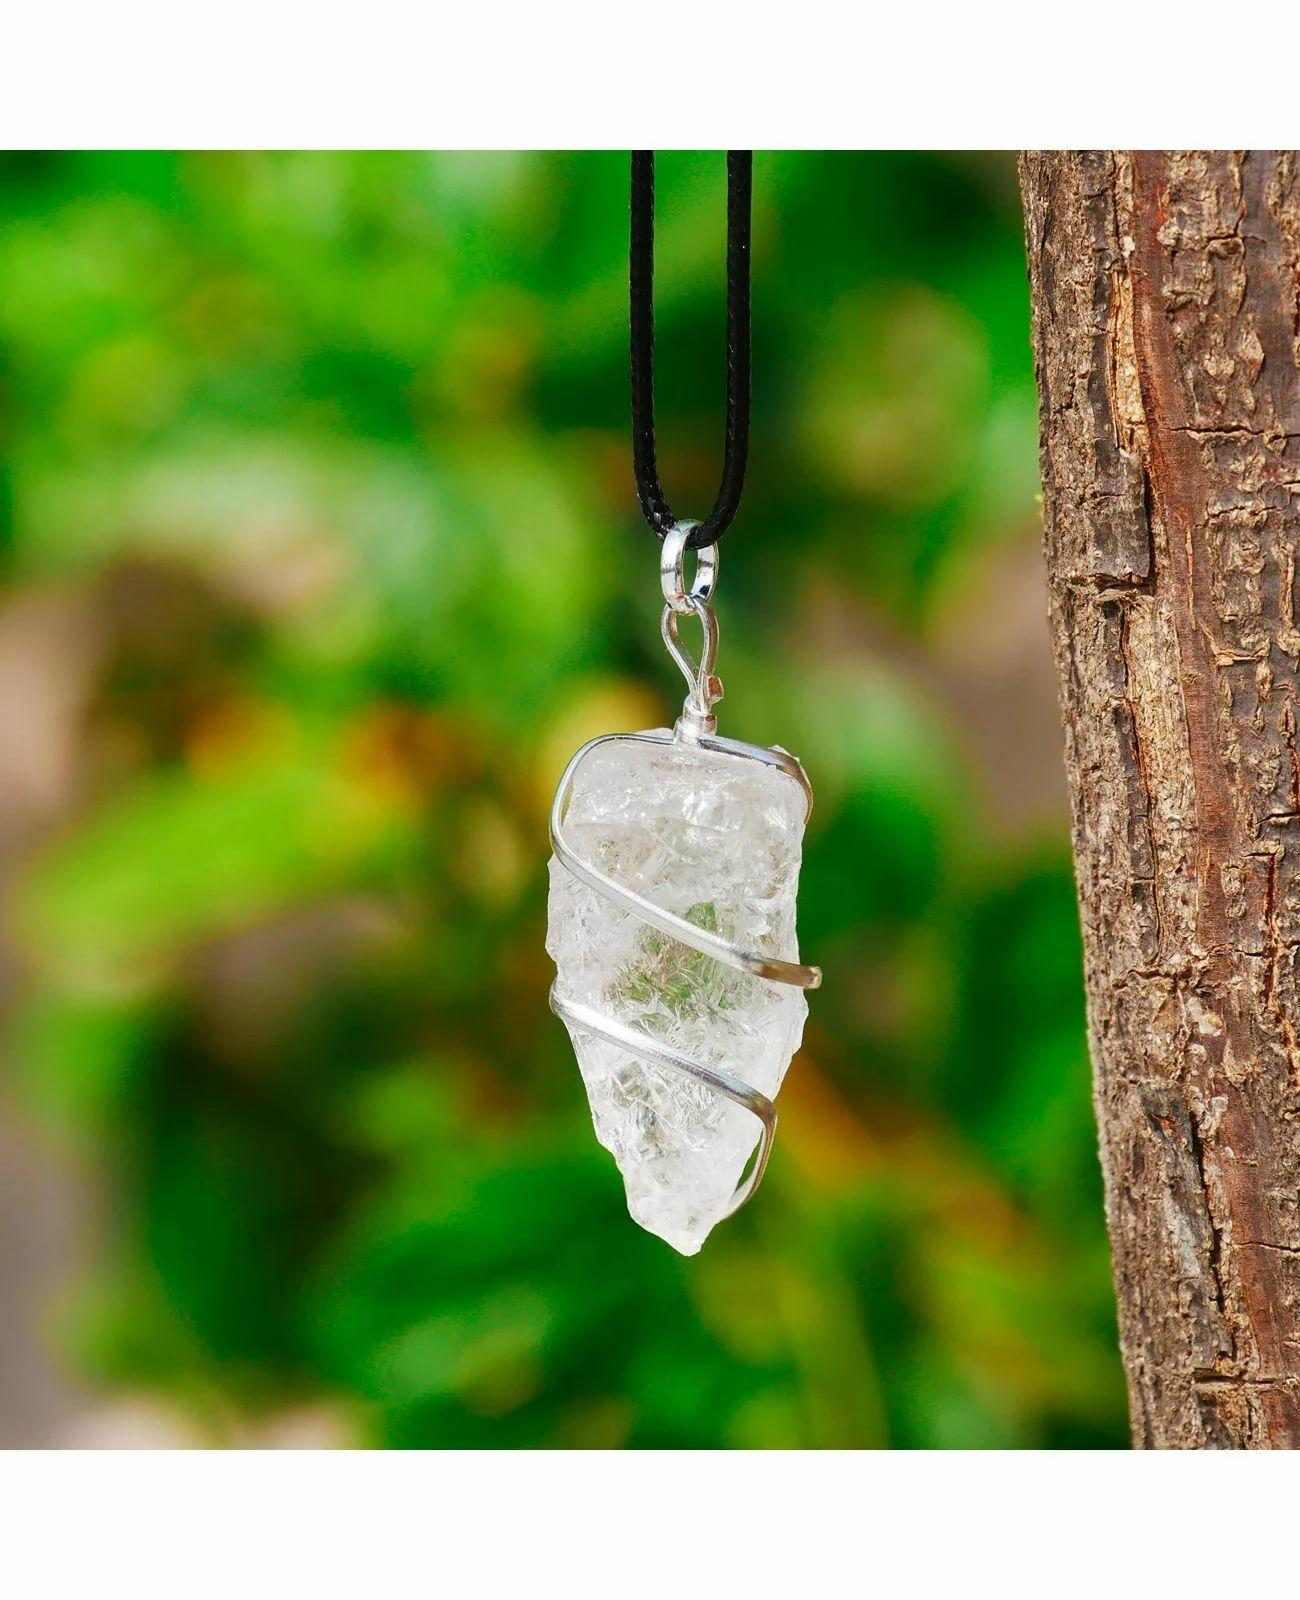
Reikved Raw Wire Wrap Clear Quartz Stone Natural Healing Crystals And Stones Crystal Pendants Necklace (Pack Of 399)
Type: Necklaces
Brand: Reikved
Price: Rs. 399
 Buy with confidence - we are committed to providing the best jewelry and excellent services to you. If any quality issue occurs, please dont hesitate to turn to our customer service for help, we will spare no effort to help you solve the problem.
Features: Well crafted necklace - this pendant necklace can be worn by both men and women, it is good to go will all kinds of casual, formal and party wears. With silver wire wrapping and raw healing crystals, this elegant and beautiful pendant looks divine and can be paired with all types of everyday attires,Stylish jewelry- with a silver curved wrapping, this crystal pendant is a great fashion accessory for your everyday need. Made with raw-natural crystals and healing stones, this prosperity chakra healing pendant is great for chakra balancing and accomplishing the modern jewelry trend. It provides a bold and elegant charm with its aesthetic beauty.,Good luck crystals - it also attracts good luck, wealth, and success to the wearer. The chakra necklaces also enhance self-confidence, motivation, abundance, prosperity, and self-expression.,Gift item - this beautiful pendant is a great gift choice for your dear ones as it will protect them from dark energies and negative thoughts . Thus purifying their aura. . You may gift it to your loved ones, friends, colleagues, or relatives. It is a great gift for motivation, cleansing .